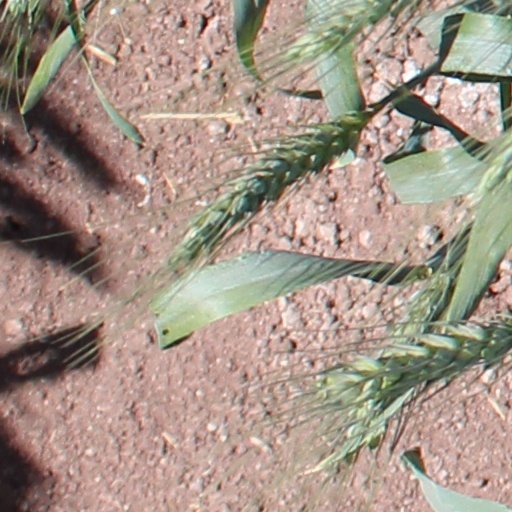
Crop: wheat